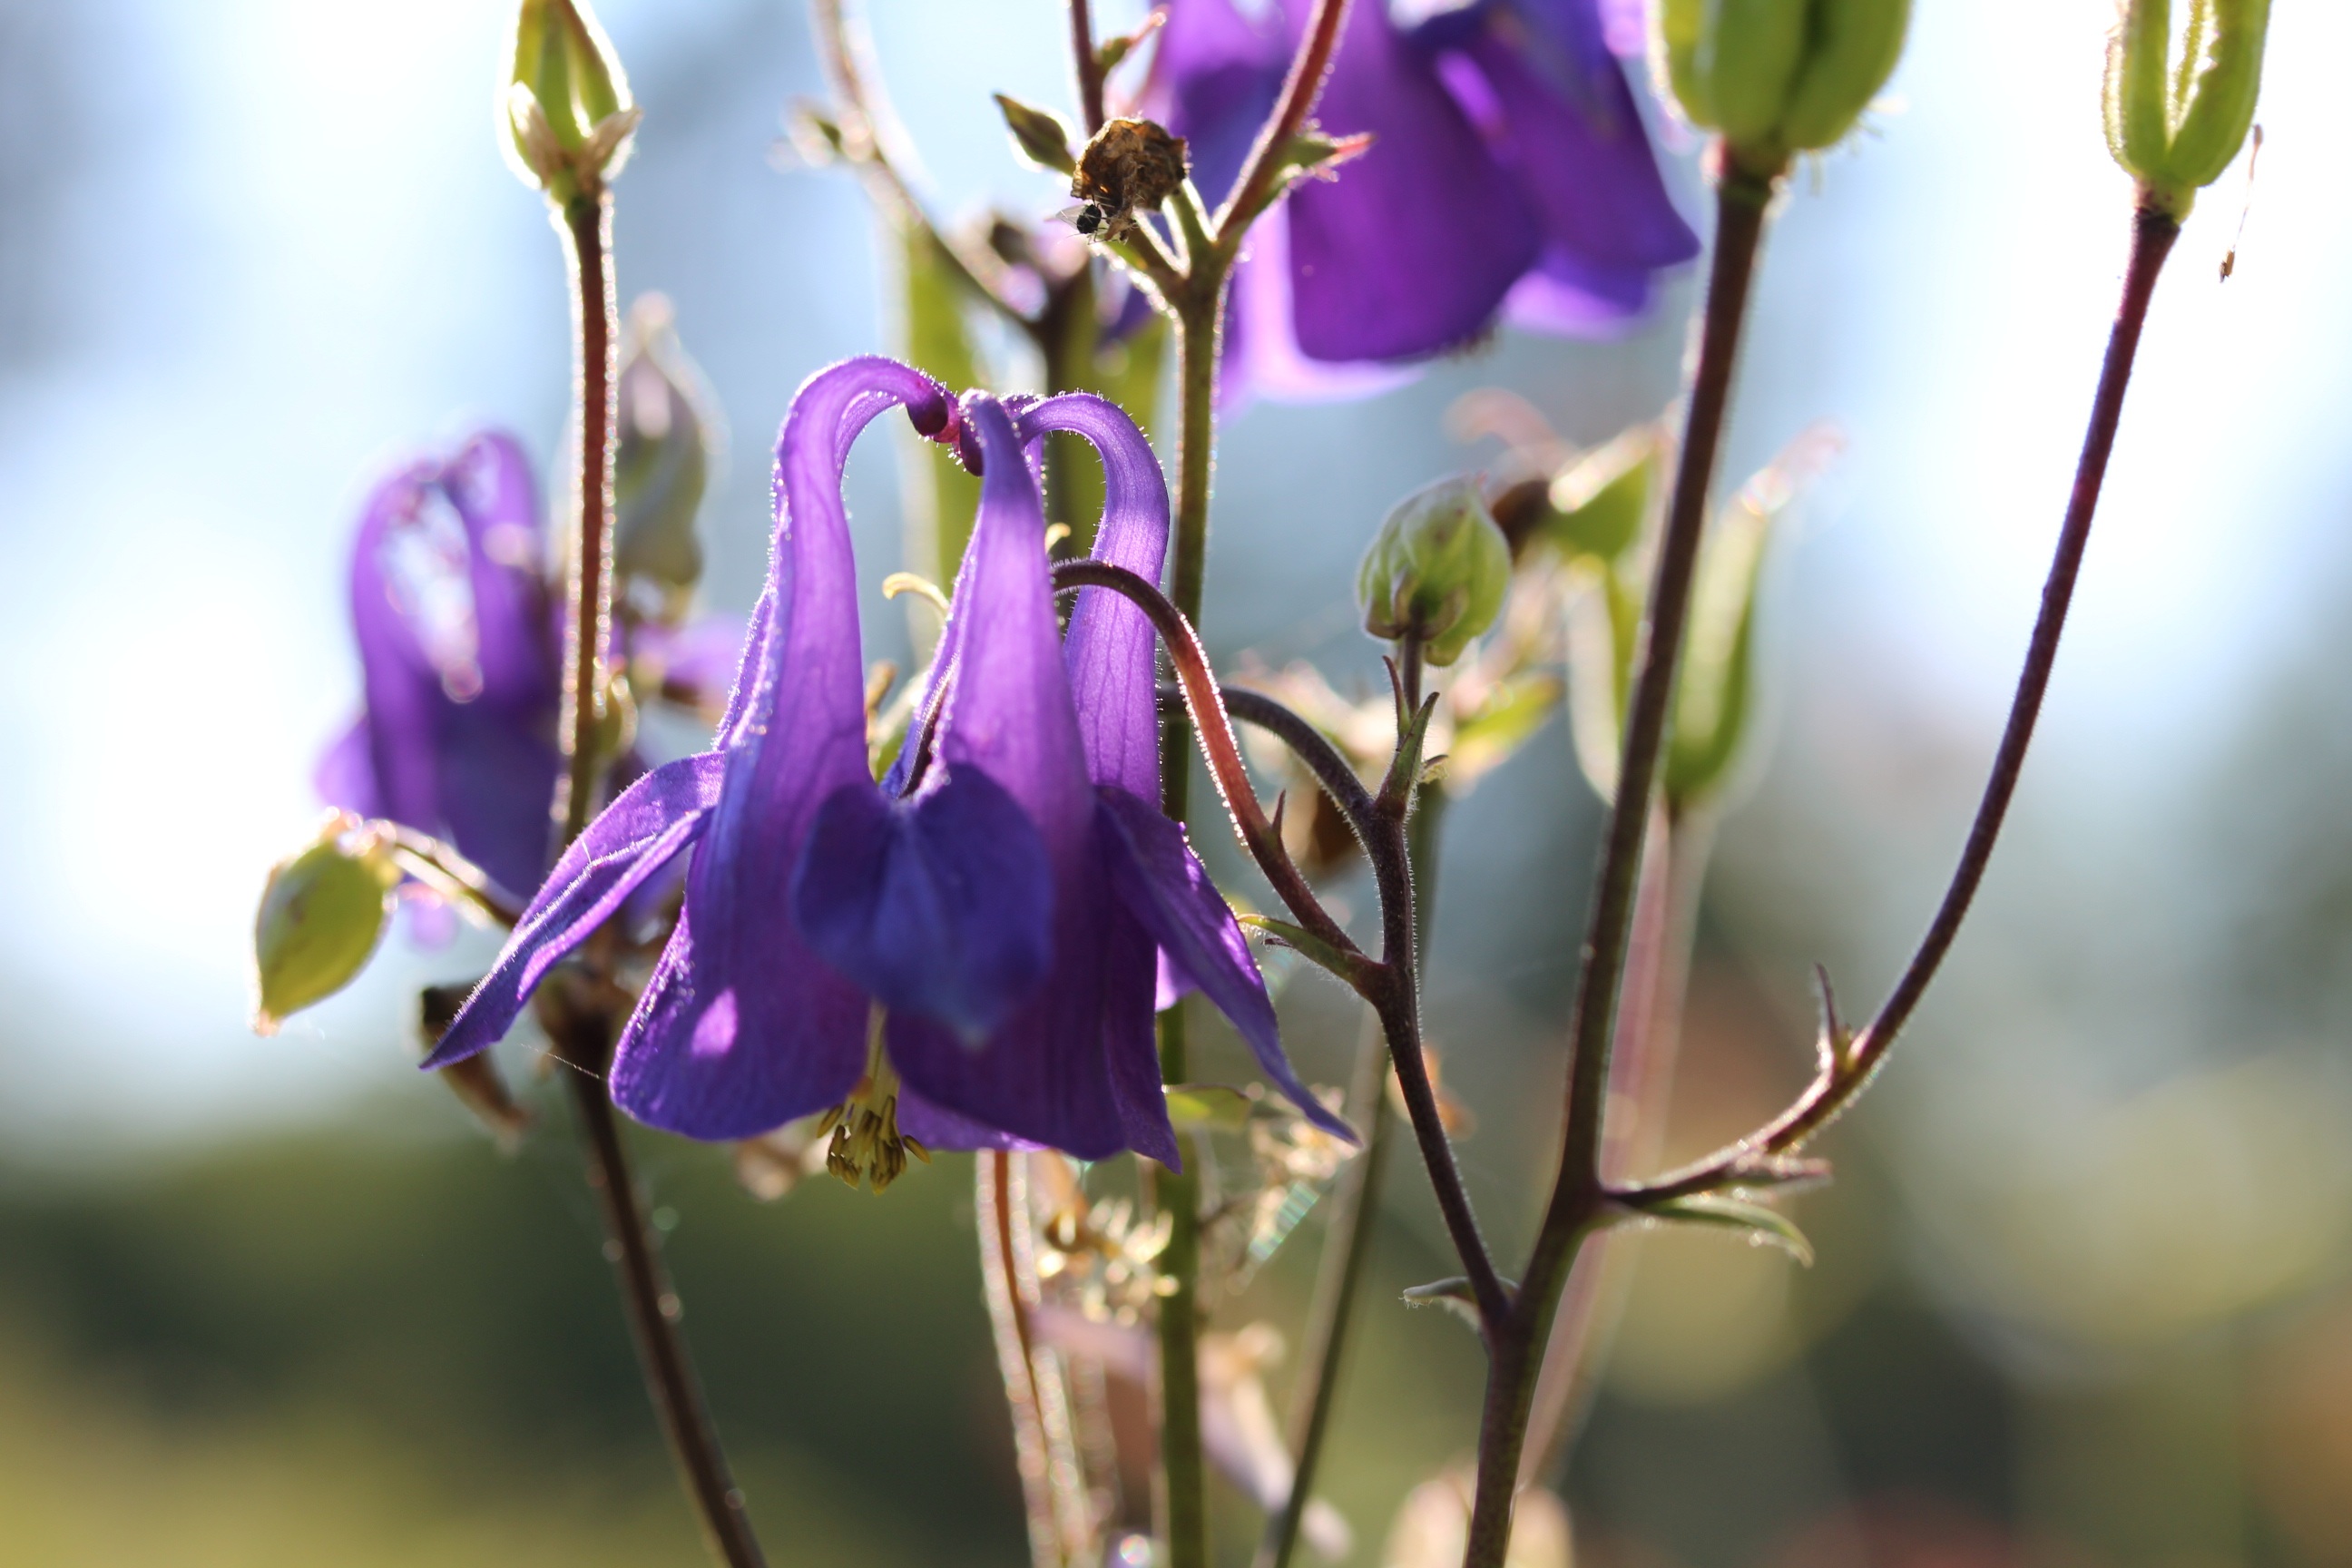
nature, blossom, plant, photography, flower, petal, botany, blue, garden, flora, perennial, wildflower, close up, macro photography, flowering plant, plant stem, land plant